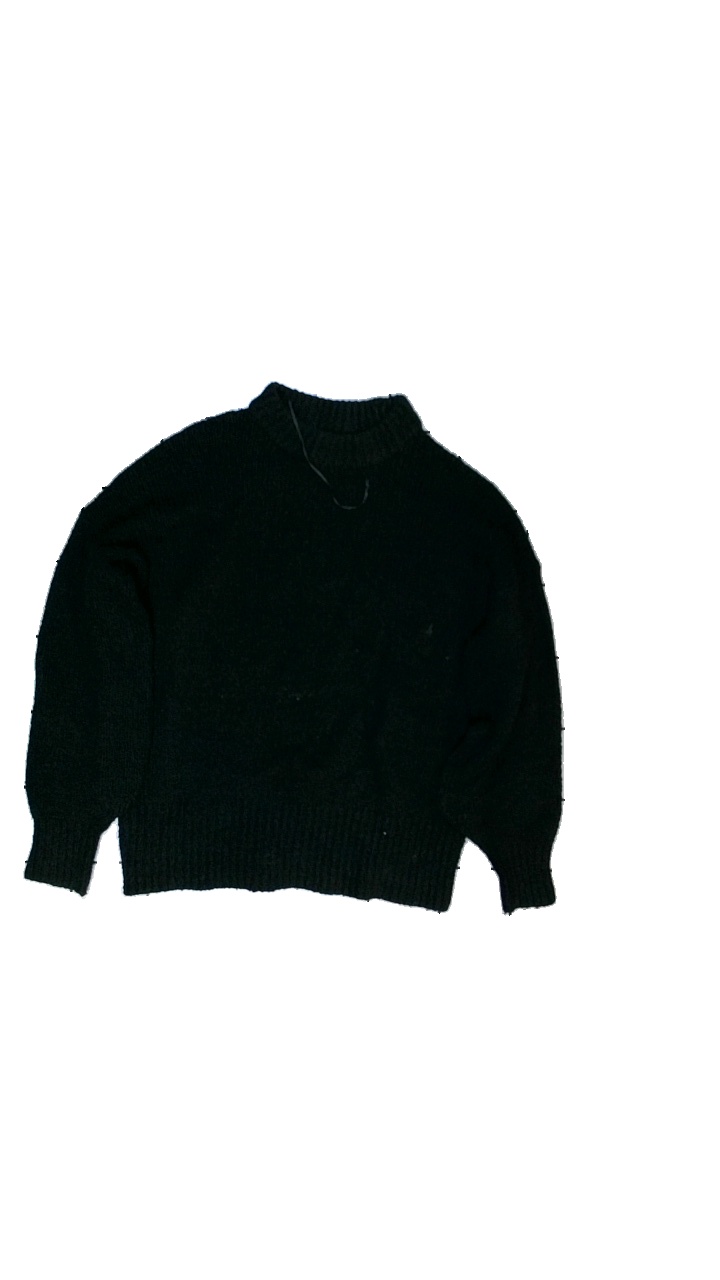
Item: Sweater (Ladies)
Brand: Lager 157
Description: stickad sweater
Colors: Black
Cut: C-collar
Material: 72% akryl 14% polyester 14% polymide 2% spandex
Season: All
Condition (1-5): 2
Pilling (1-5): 1
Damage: smuts fläckar
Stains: Minor
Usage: Export
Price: <50